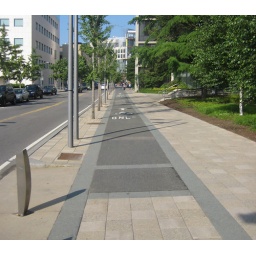
A bike path that has been laid in the middle of a walkway. Notice the empty street to the side.